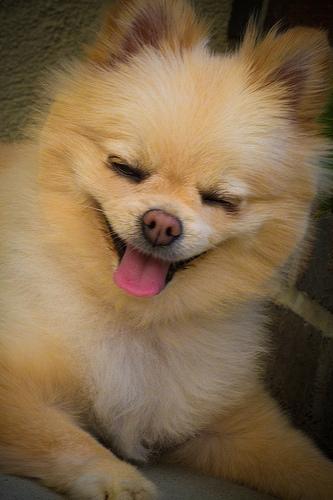
Breed: pomeranian